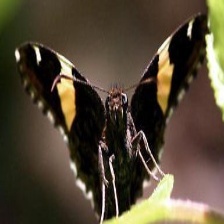
Species: GOLD BANDED